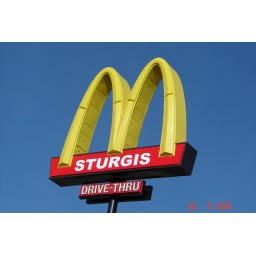
I love how the sky is so blue, without a cloud in sight.